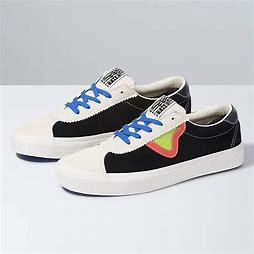
Brand: Vans
Model: Sport